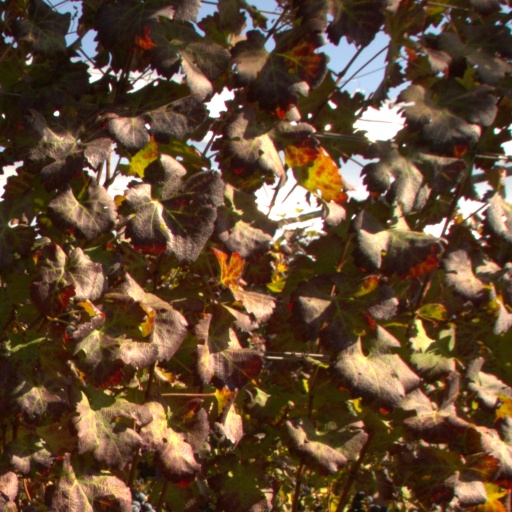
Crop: grape